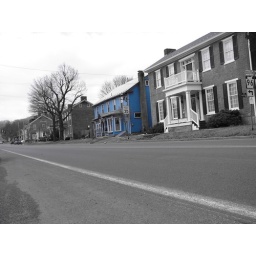
THe blue house in Shellsburg